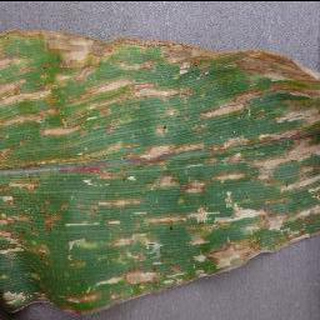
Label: corn_cercospora_leaf_spot